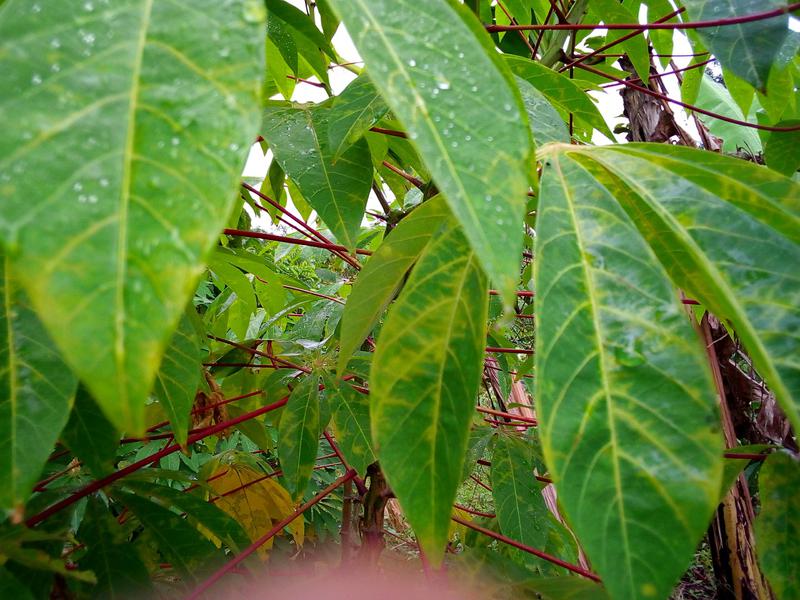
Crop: cassava
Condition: brown_streak_disease